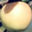
Label: apple